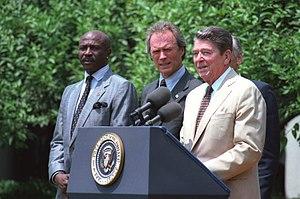
L'acteur et réalisateur américain Clint Eastwood montre depuis longtemps des signes d'intérêts pour la politique. Il gagne l'élection municipale de Carmel-by-the-Sea, en Californie, en avril 1986. En 2001, le gouverneur Grey Davis le nomma à la California State Park and Recreation Commission. Eastwood a soutenu Mitt Romney lors de l'élection présidentielle américaine de 2012 et intervint en prime-time à la convention nationale Républicaine de 2012 où il prononça un discours face à une chaise vide représentant Barack Obama.
Clint Eastwood [klɪnt istwʊd], né le 31 mai 1930 à San Francisco, est un acteur, réalisateur, compositeur et producteur de cinéma américain.